Brillac

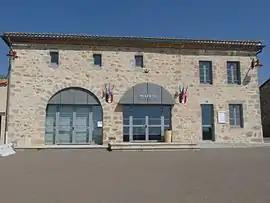
Town hall

Brillac is a commune in the Charente department in southwestern France.